Se (instrument)

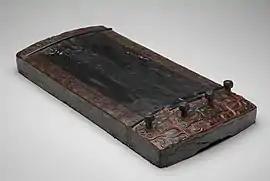
An ancient "se" board with four string posts, dated to the 5th–3rd centuries BC. Made of wood painted in black and red lacquer, and carved with decorative patterns. The strings no longer exist.

According to legend, the "se" was created by the god Fuxi. It is said that the word for music, "yue" (樂), is composed of the characters "si" for silk (絲) and "mu" for wood (木), and that it is a representation of the instrument.